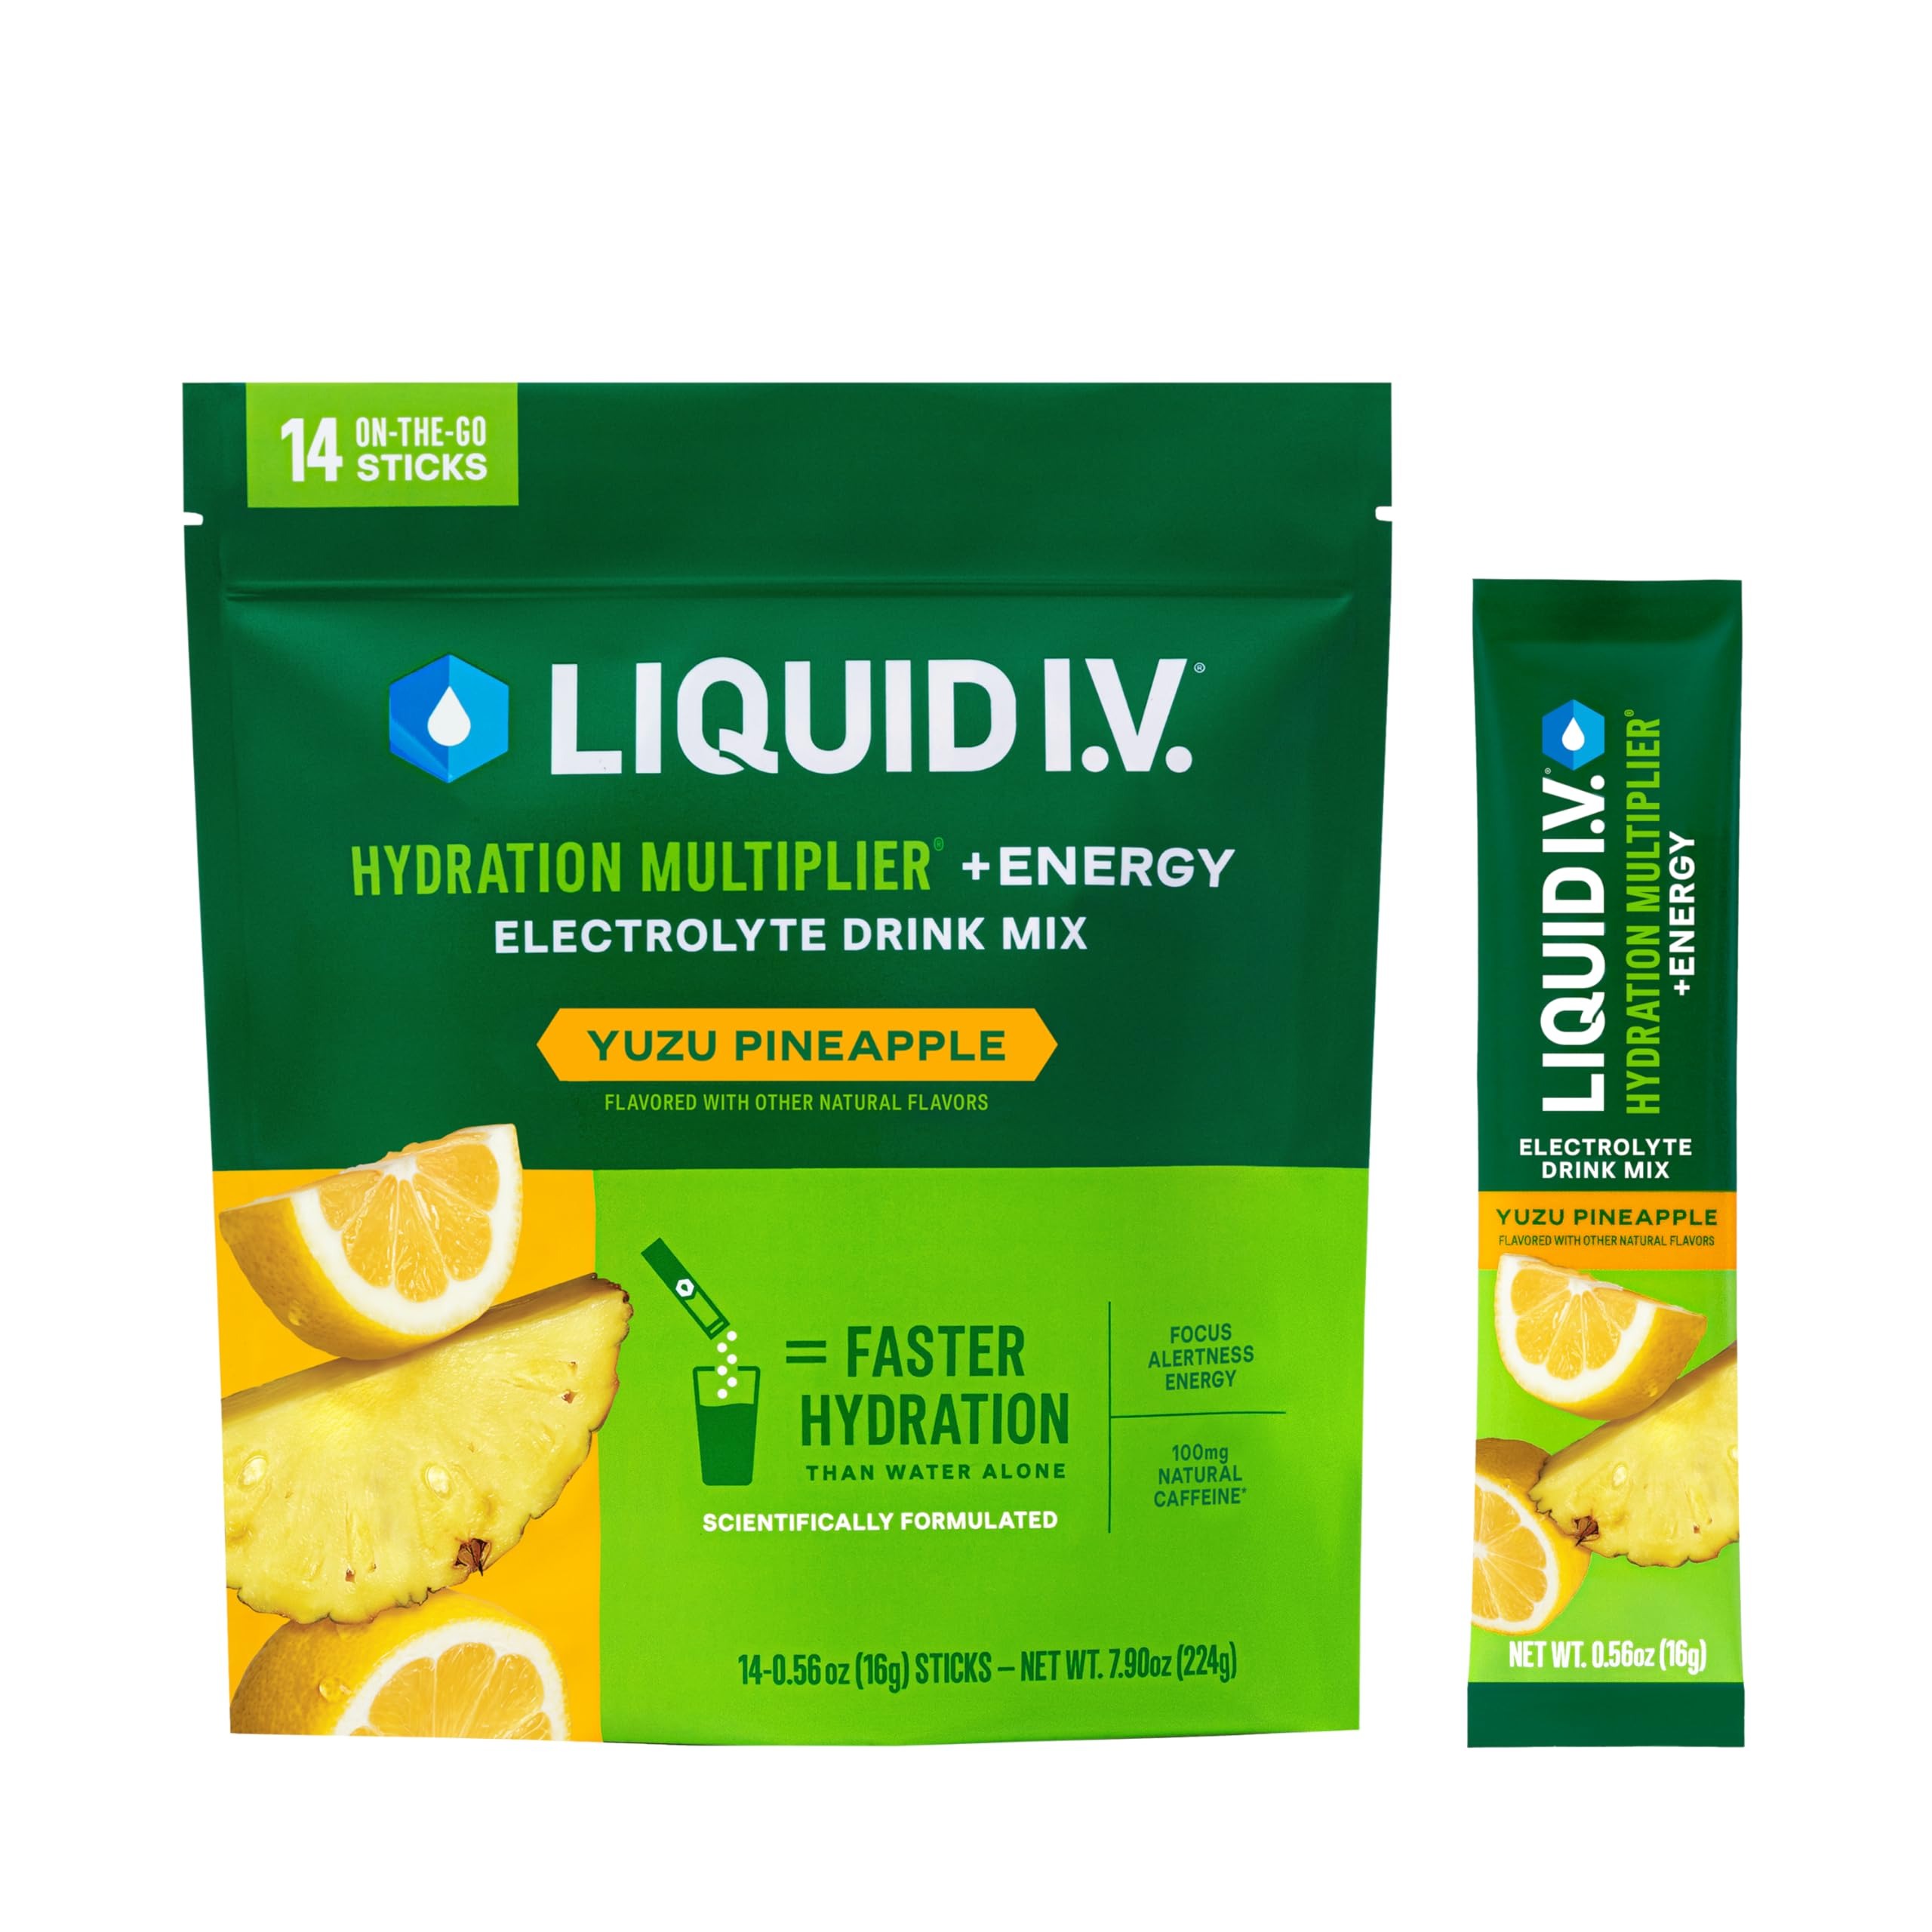
Item Name: Liquid I.V.® Hydration Multiplier® +Energy - Yuzu Pineapple - Hydration Powder Packets | Electrolyte Powder Drink Mix | Convenient Single-Serving Sticks | Non-GMO | 14 Servings (Pack of 12)
Product Description: ✅ Non-GMO electrolyte powder mixes into 16 oz of water for rapid hydration. 75% of americans suffer from chronic dehydration, that means you are probably dehydrated right now. Even breathing and walking cause the body to lose water & can lead to dehydration. ✅Utilizes breakthrough science of Cellular Transport Technology (CTT), a specific ratio of potassium, sodium, and glucose that delivers water and other key nutrients directly to your bloodstream, hydrating you faster and more efficiently than water alone. ✅ 1 packet can provide the same hydration as drinking 2-3 bottles of water. Maximize your hydration, replenish your body. Daily dangers of dehydration include headache, dizziness, confusion, muscle fatigue, muscle cramping, fainting and fuzzy thinking. ✅ Three times the electrolytes of traditional sports drinks with less than half the sugar and calories. Contains 11 essential minerals and vitamins & more Vitamin C than an orange, more potassium than a banana. 110% Daily Value of Vitamin C, B3, B5, B6, and B12; ✅Energy Multiplier is a great-tasting, Non-GMO proprietary Energy Blend. Utilizing the breakthrough science of Cellular Transport Technology. is designed to enhance rapid absorption of water and other key ingredients into the bloodstream. ✅NEW Proprietary Energy Blend ✅Coffeeberry Energy Extract - A natural, organic source of caffeine for a physical energy boost sourced through zero-waste process ✅CognatIQ Coffee Fruit Extract - Nootropic support clinically shown to help support mental functions such as memory and alertness ✅L-Theanine - A naturally occurring amino acid that helps support brain function, mental clarity, and focus for a cognitive boost without the crash;
Value: 94.08
Unit: Ounce

Price: 12.99